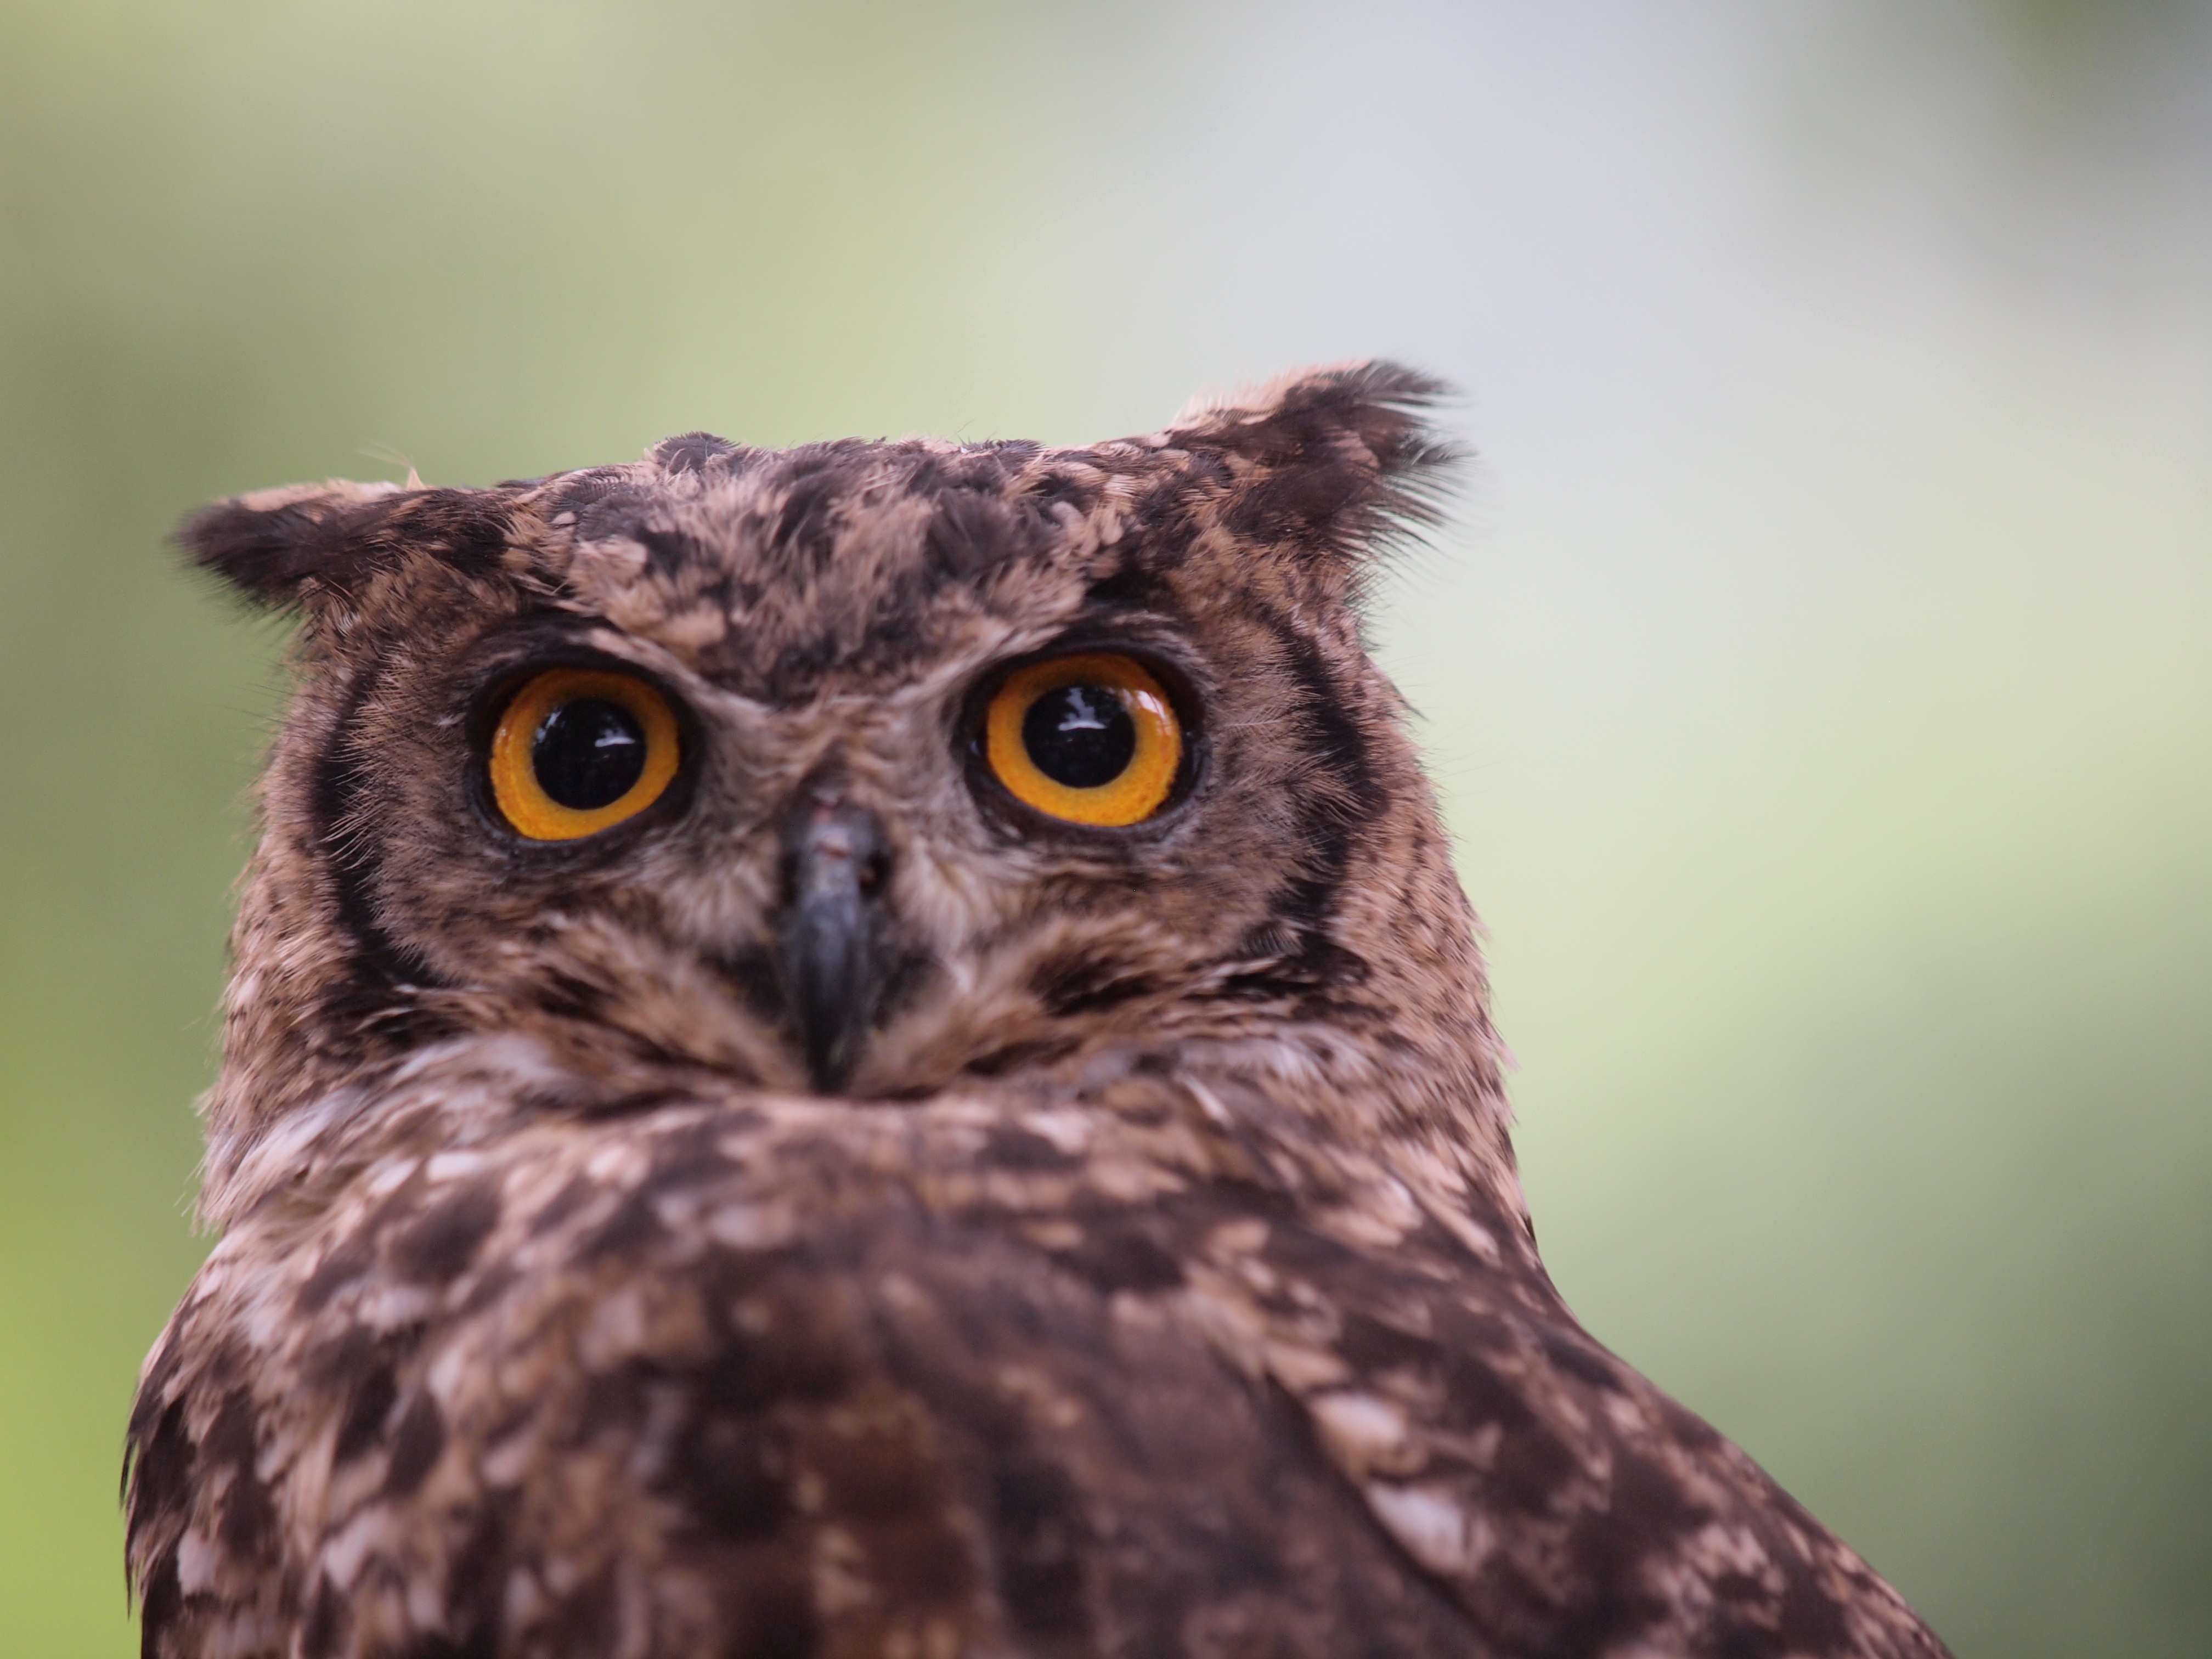
nature, bird, animal, wildlife, beak, owl, fauna, raptor, bird of prey, close up, birds, eye, animals, vertebrate, great grey owl